Zak Santiago

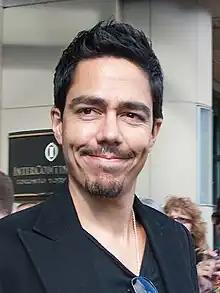
Zak Santiago at TIFF 2010

Zak Santiago, was born on January 3, 1981, in Vancouver, British Columbia, Canada, to immigrant parents. He is one of six siblings and is fluent in English, Spanish and French.